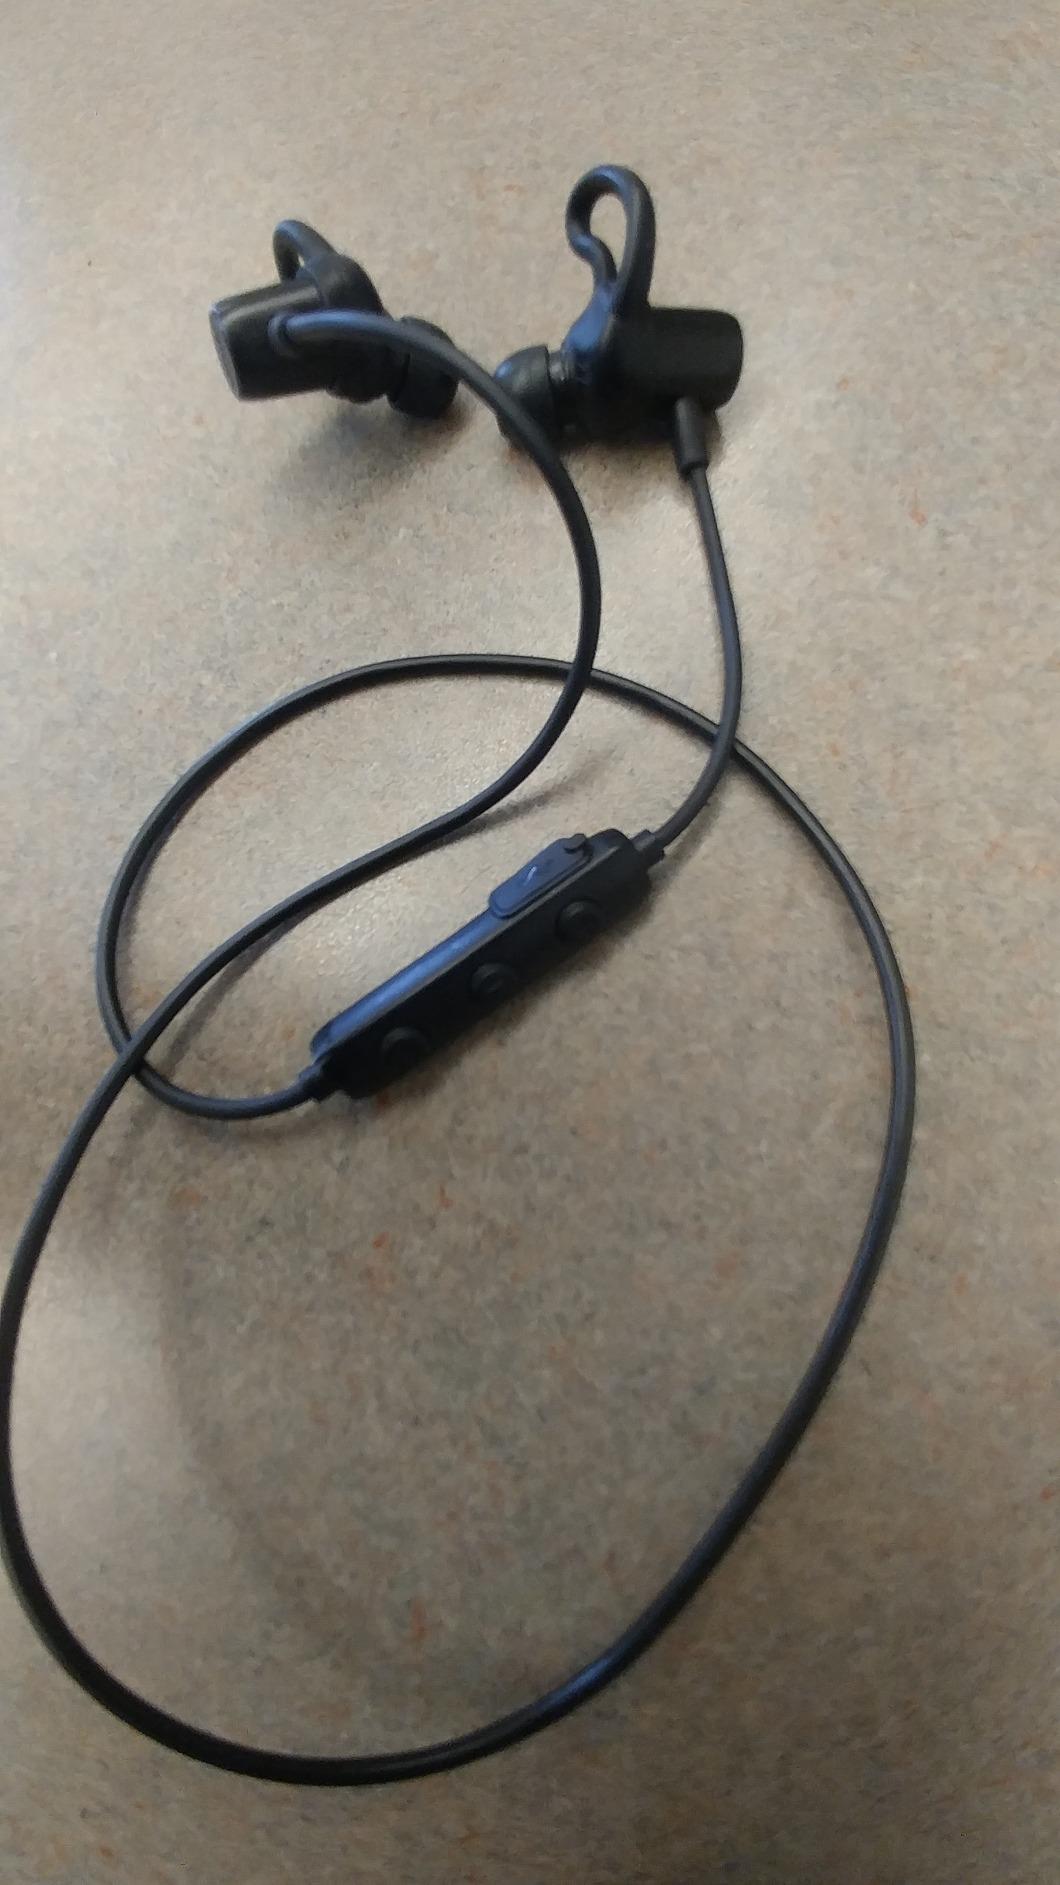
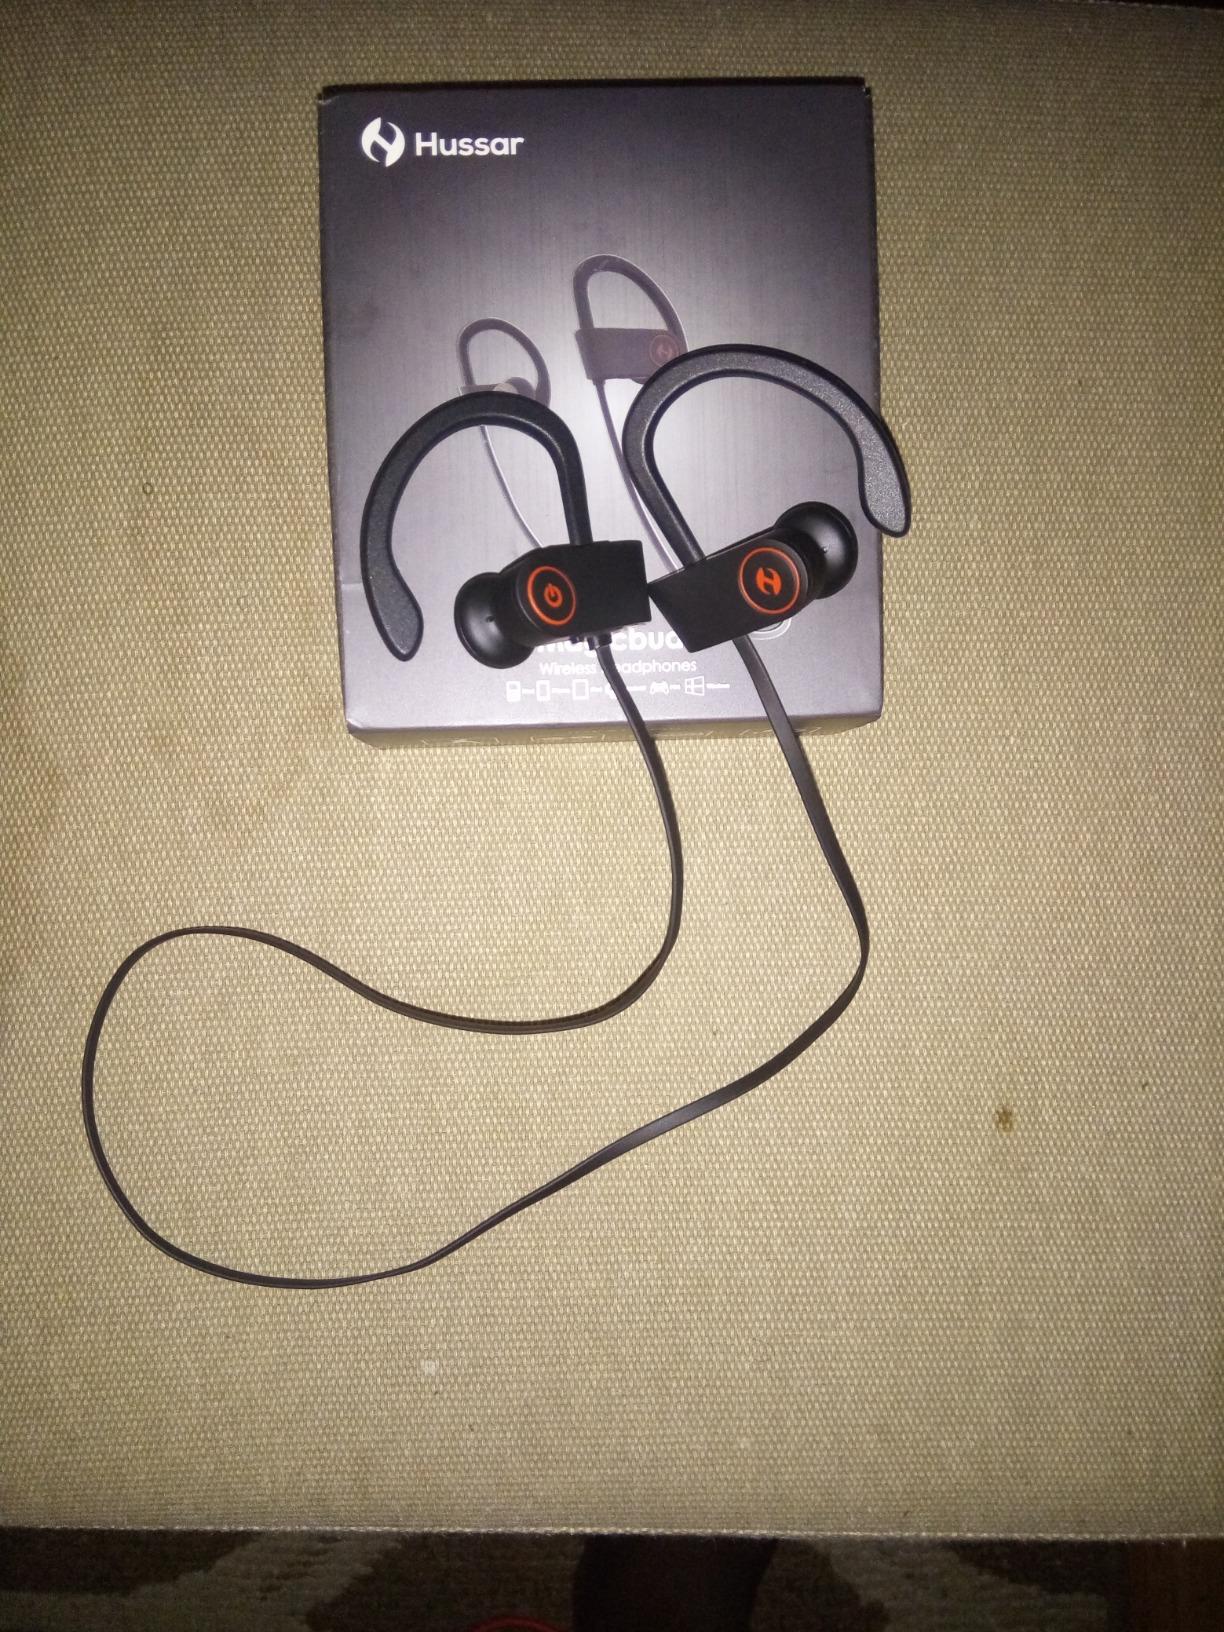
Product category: headphones
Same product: no